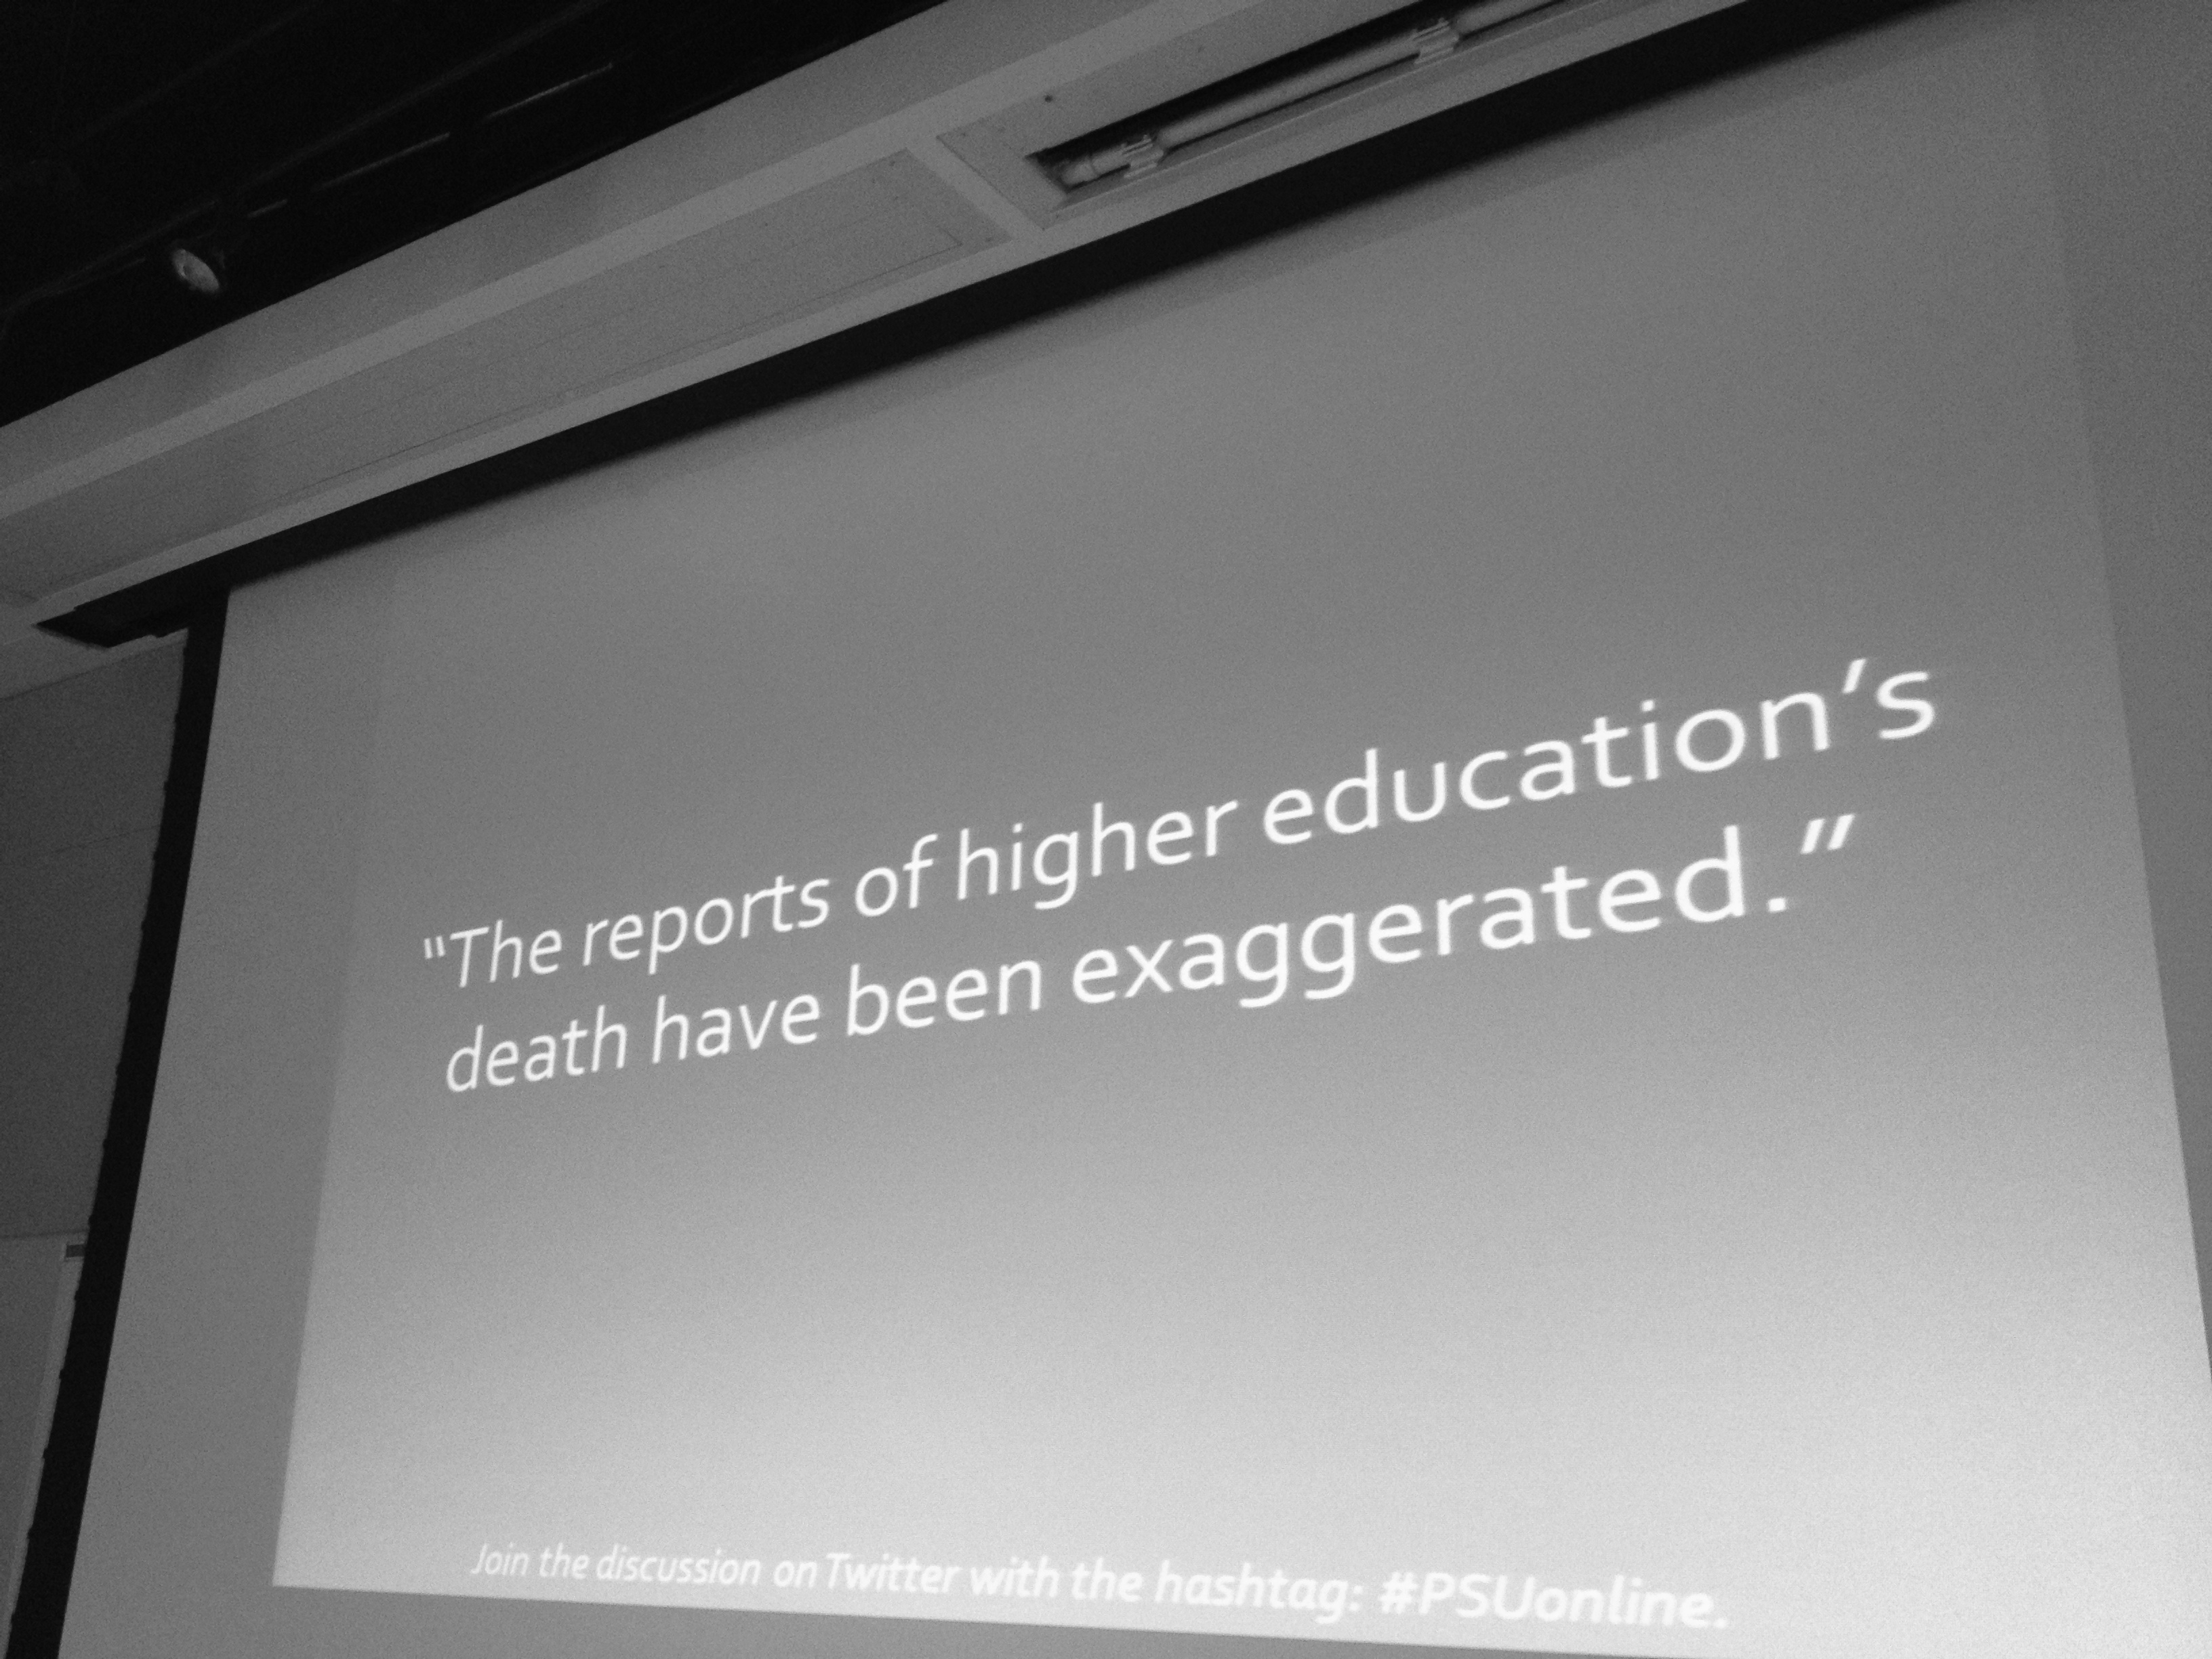
advertising, brand, design, text, document, tltsym12, presentation